O. Abdurahman

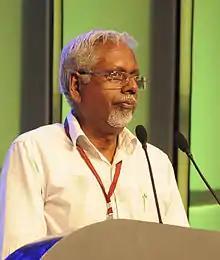
Abdurahman in a public meeting.

O. Abdurahman is an Indian journalist and author from Kerala. He is the group editor of Madhyamam Daily-Mediaone, and has authored books on Islam and issues facing the Muslim community in India.